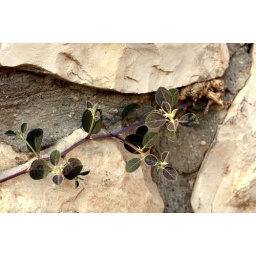
Caper plant in wall